Chicago Bus Station

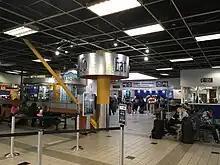
The waiting area

The first intercity bus station in Chicago was the Union Bus Depot, which opened in 1928 at 1157 S. Wabash Ave. Greyhound Lines and other operators used the station from 1928 until 1953. While the bus facilities are long gone, the station building itself still exists as of 2023. The major competitor to Greyhound, Trailways, operated a bus station at 20 E. Randolph St. beginning in 1936, until its closing in 1987.